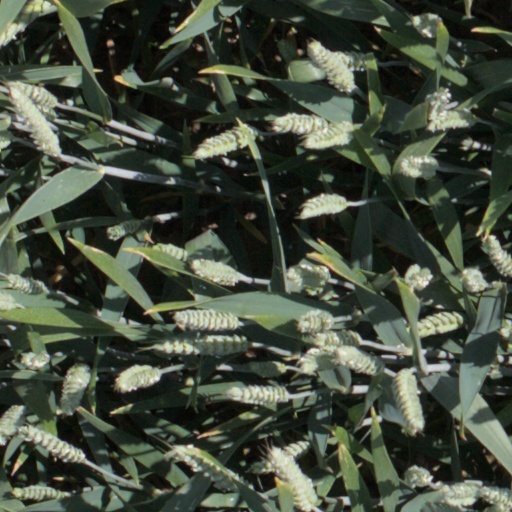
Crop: wheat